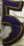
Number: 5